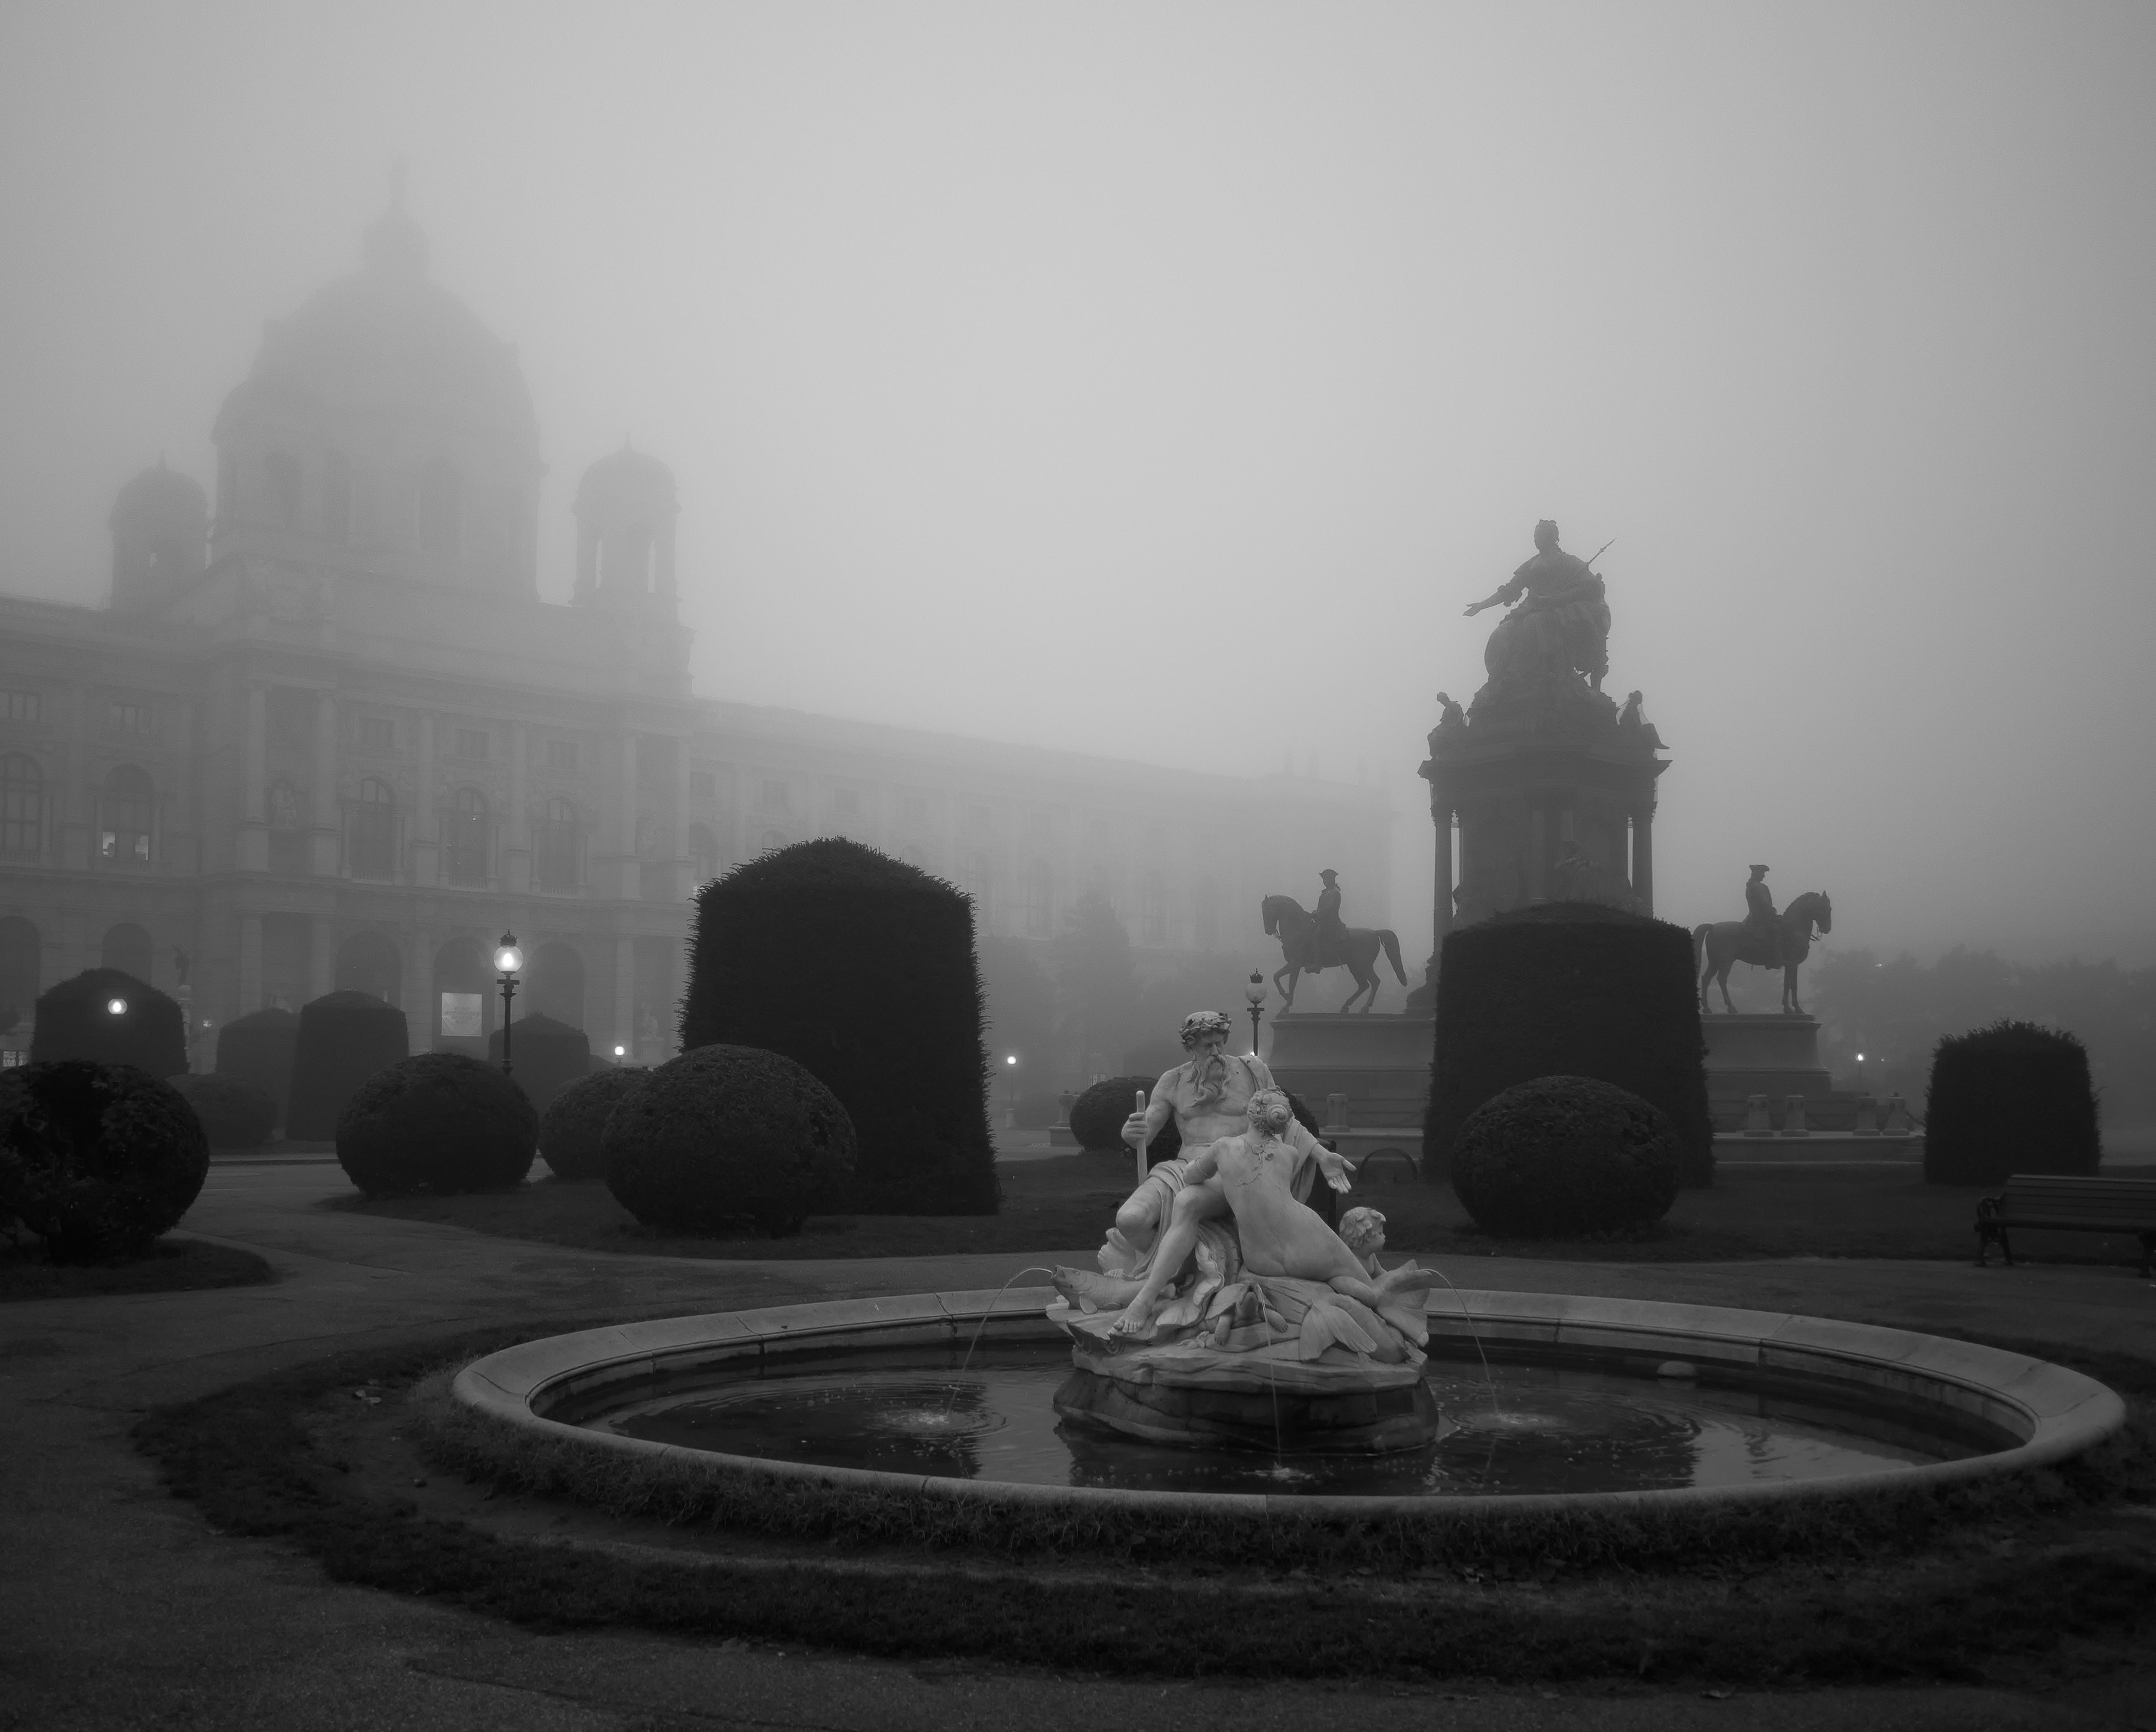
snow, black and white, fog, morning, weather, darkness, black, monochrome, bw, temple, misty, statues, day, shape, wien, water feature, osterreich, monochrome photography, atmospheric phenomenon